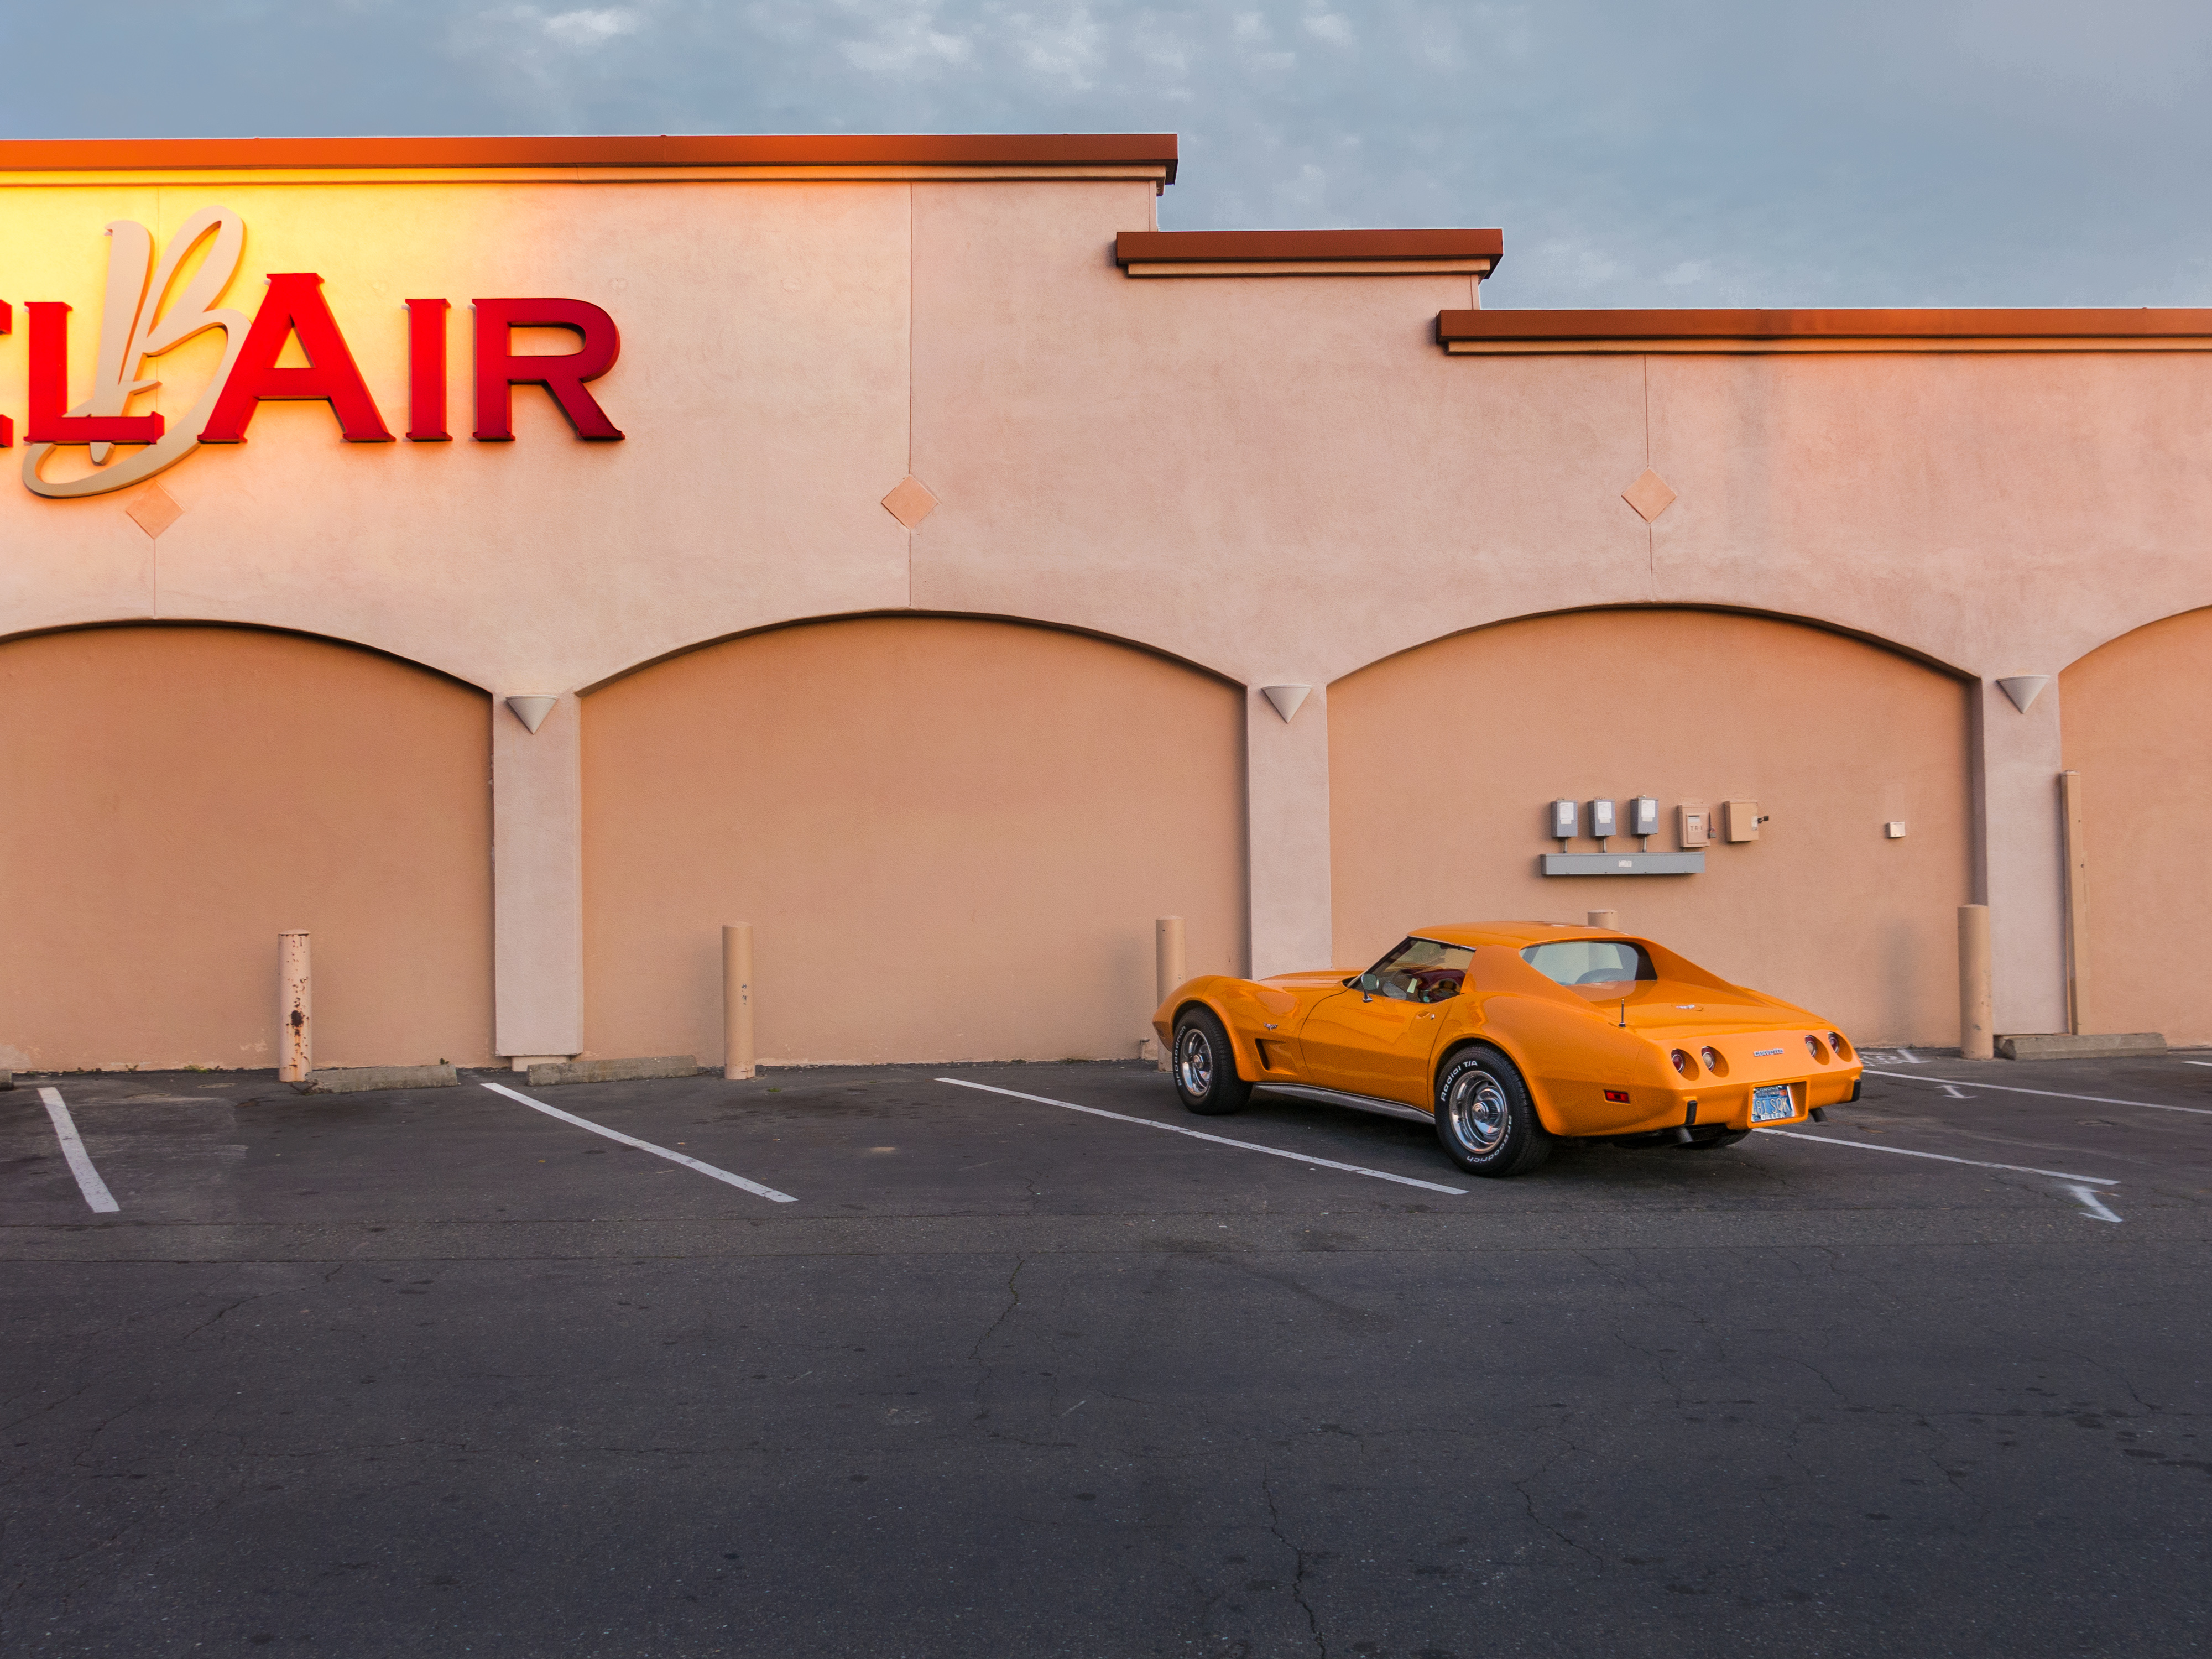
structure, car, vehicle, automobile make, sport venue